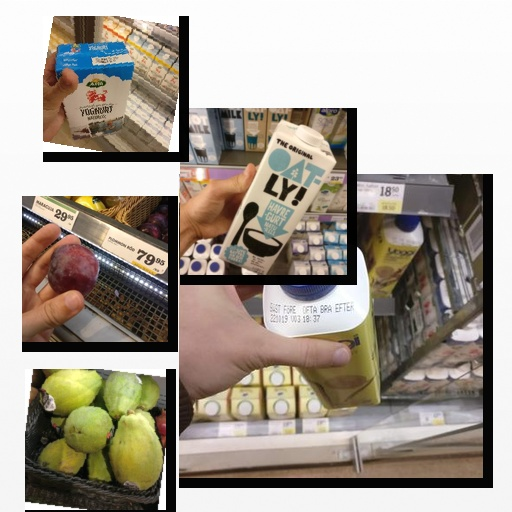
Food items: plum, natural_yogurt, papaya, oat_yogurt, yoghurt